Georgi Hristov (footballer, born 1985)

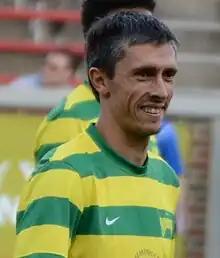
Hristov with Tampa Bay Rowdies in 2017

Georgi Hristov (born 10 January 1985) is a Bulgarian former professional footballer who played as a striker.